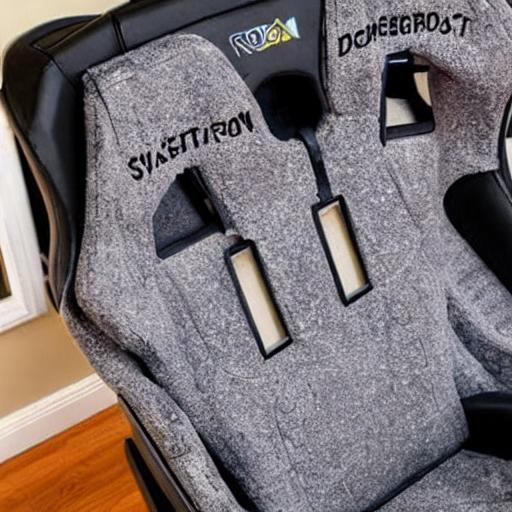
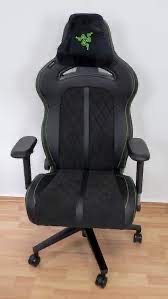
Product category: items_chair
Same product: no